The Cobbler (2014 film)

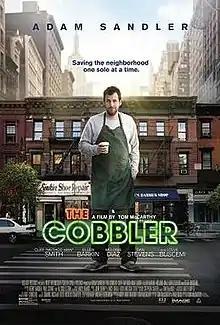
Theatrical release poster

The Cobbler is a 2014 American magic realism comedy-drama film directed by Tom McCarthy and cowritten by McCarthy with Paul Sado. The film stars Adam Sandler as a cobbler who finds himself able to assume to the form of anyone by putting on their shoes. The supporting cast includes Cliff "Method Man" Smith, Ellen Barkin, Melonie Diaz, Dan Stevens, Fritz Weaver, Finley Whisby, Yul Vazquez, Steve Buscemi and Dustin Hoffman.